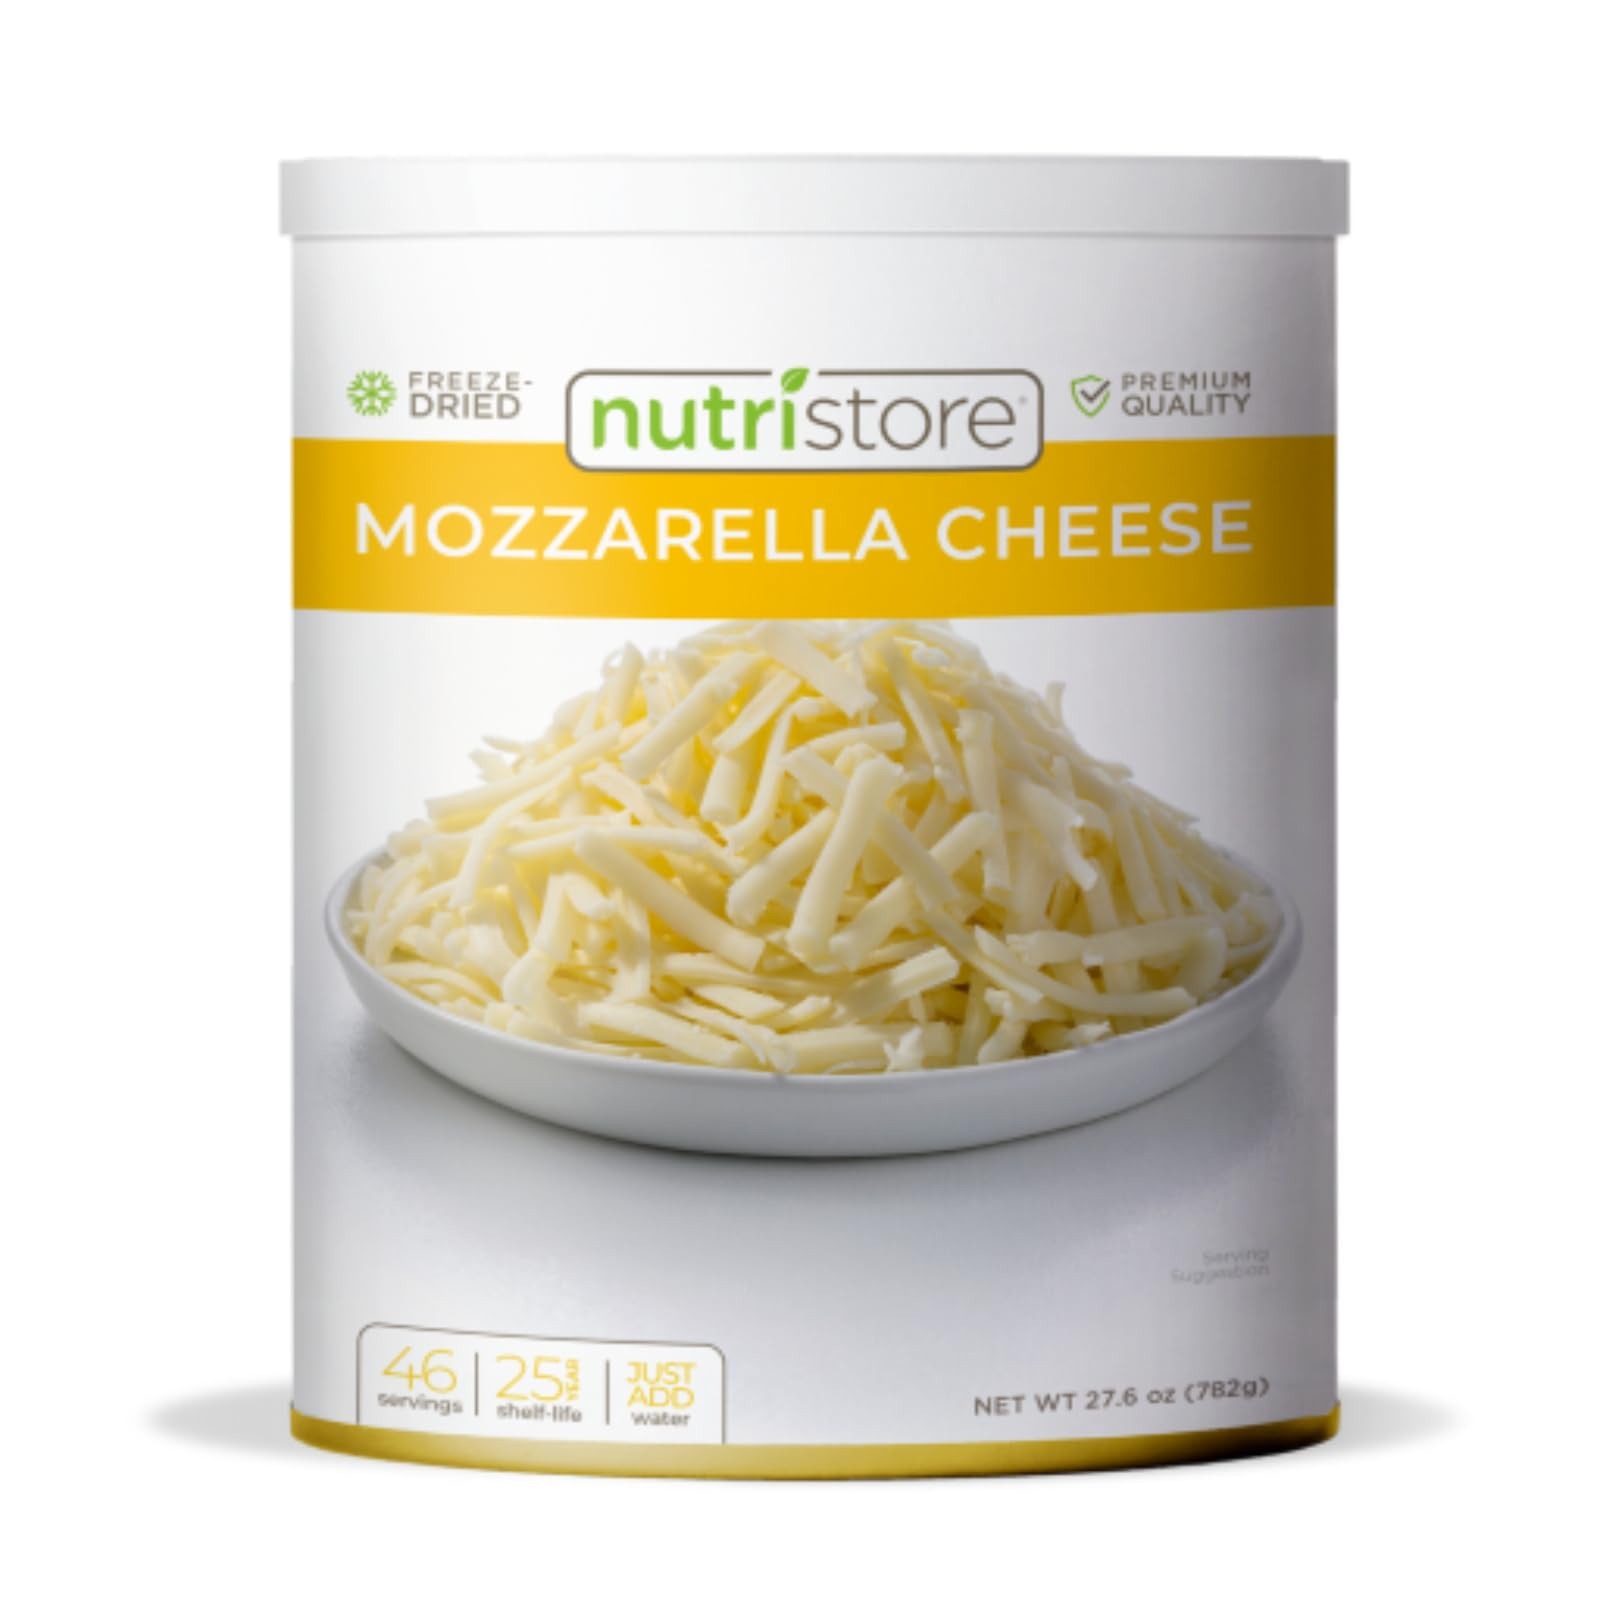
Item Name: Nutristore Freeze Dried Mozzarella Cheese Shredded | Bulk Emergency Food Supply | Perfect for Camping, Backpacking and Everyday Meals or Snacking | 25 Year Shelf Life | #10 Can
Bullet Point 1: Preparation is easy
Bullet Point 2: 25 year shelf life
Bullet Point 3: High quality Cheese available for any situation
Bullet Point 4: Great source of Calcium
Product Description: Nutristore Freeze-dried Mozzarella Cheese is an excellent source of calcium and a great way to have access to delicious Cheese no matter the circumstance. This Cheese is delicious to snack on straight from the can. Following simple preparation steps, you can reconstitute the Cheese and use it in a variety of meal options. There is no reason to go without Cheese in any situation and thanks to a 25 year shelf life you now have access to delicious Cheese whenever you may need it.
Value: nan
Unit: None

Price: 44.6